1902 Guatemala earthquake

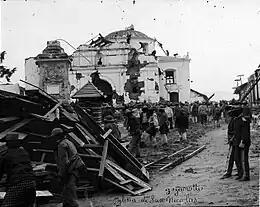

The 1902 Guatemala earthquake occurred on April 18 at 8:23 pm with a moment magnitude of 7.5 and a maximum Mercalli intensity of VIII ("Severe"). The rupture was initiated at a depth of and the duration was 1 to 2 minutes.